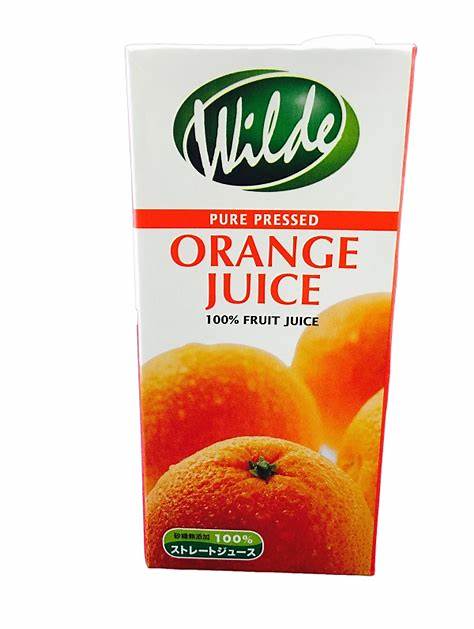
Label: cardboard